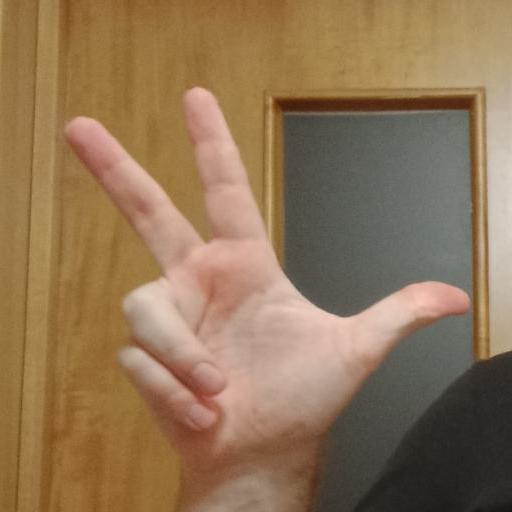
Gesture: three2